Vikings

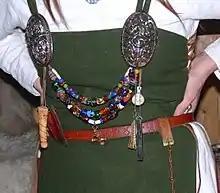
Typical jewellery worn by women of the "karls" and "jarls": ornamented silver brooches, coloured glass-beads and amulets

The most important primary sources on the Vikings are contemporary texts from Scandinavia and regions where the Vikings were active. Writing in Latin letters was introduced to Scandinavia with Christianity, so there are few native documentary sources from Scandinavia before the late 11th and early 12th centuries. The Scandinavians did write inscriptions in runes, but these were usually very short and formulaic. Most contemporary documentary sources consist of texts written in Christian and Islamic communities outside Scandinavia, often by authors who had been negatively affected by Viking activity.